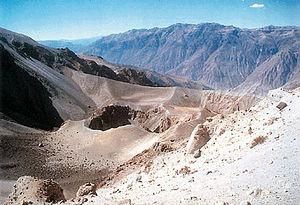
Le Huaynaputina est un stratovolcan situé au Sud du Pérou, dans la région de Moquegua. Il culmine à 4 850 mètres d'altitude. Il a connu une éruption destructrice en 1600, la plus forte de la période historique en Amérique du Sud.